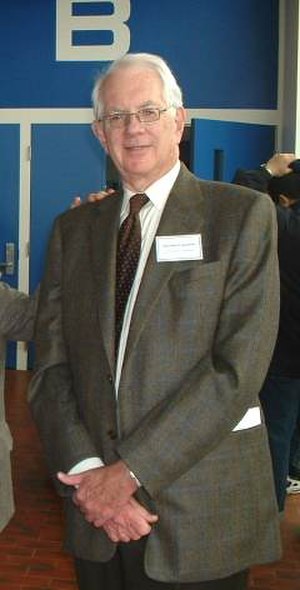
Sheldon Glashow
Sheldon Lee Glashow er en amerikansk teoretisk fysiker. Han modtog nobelprisen i fysik i 1979 sammen med Steven Weinberg og Abdus Salam for sit arbejde med elektrosvag krafter. Han er Metcalf Professor i matematik og fysik på Boston University og Eugene Higgins Professor of Physics, Emeritus, ved Harvard University. Han er også medlem Board of Sponsors på Bulletin of the Atomic Scientists.